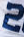
Number: 2